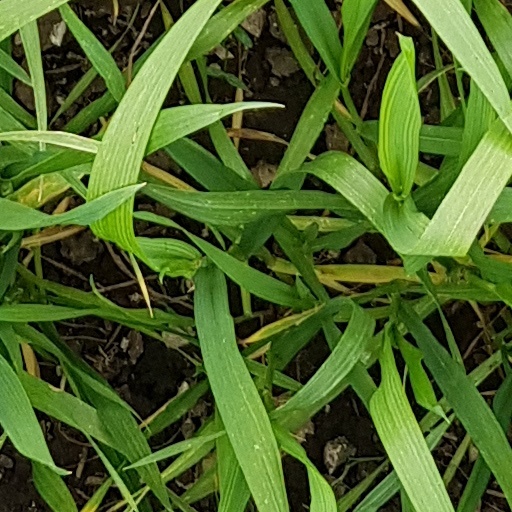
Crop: wheat